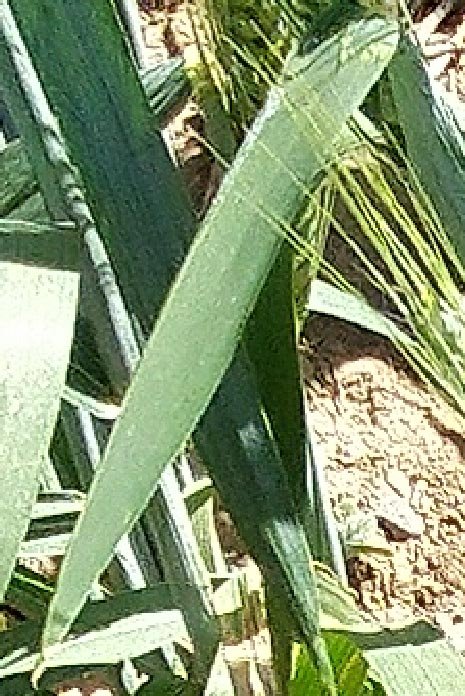
Label: Wheat___Healthy